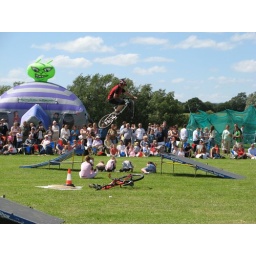
Jez Avery doing mountain bike stunts at Abridge Show. This time jumping over a line of volunteers.